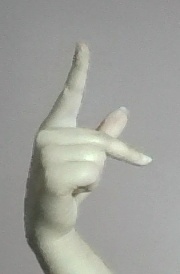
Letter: dha